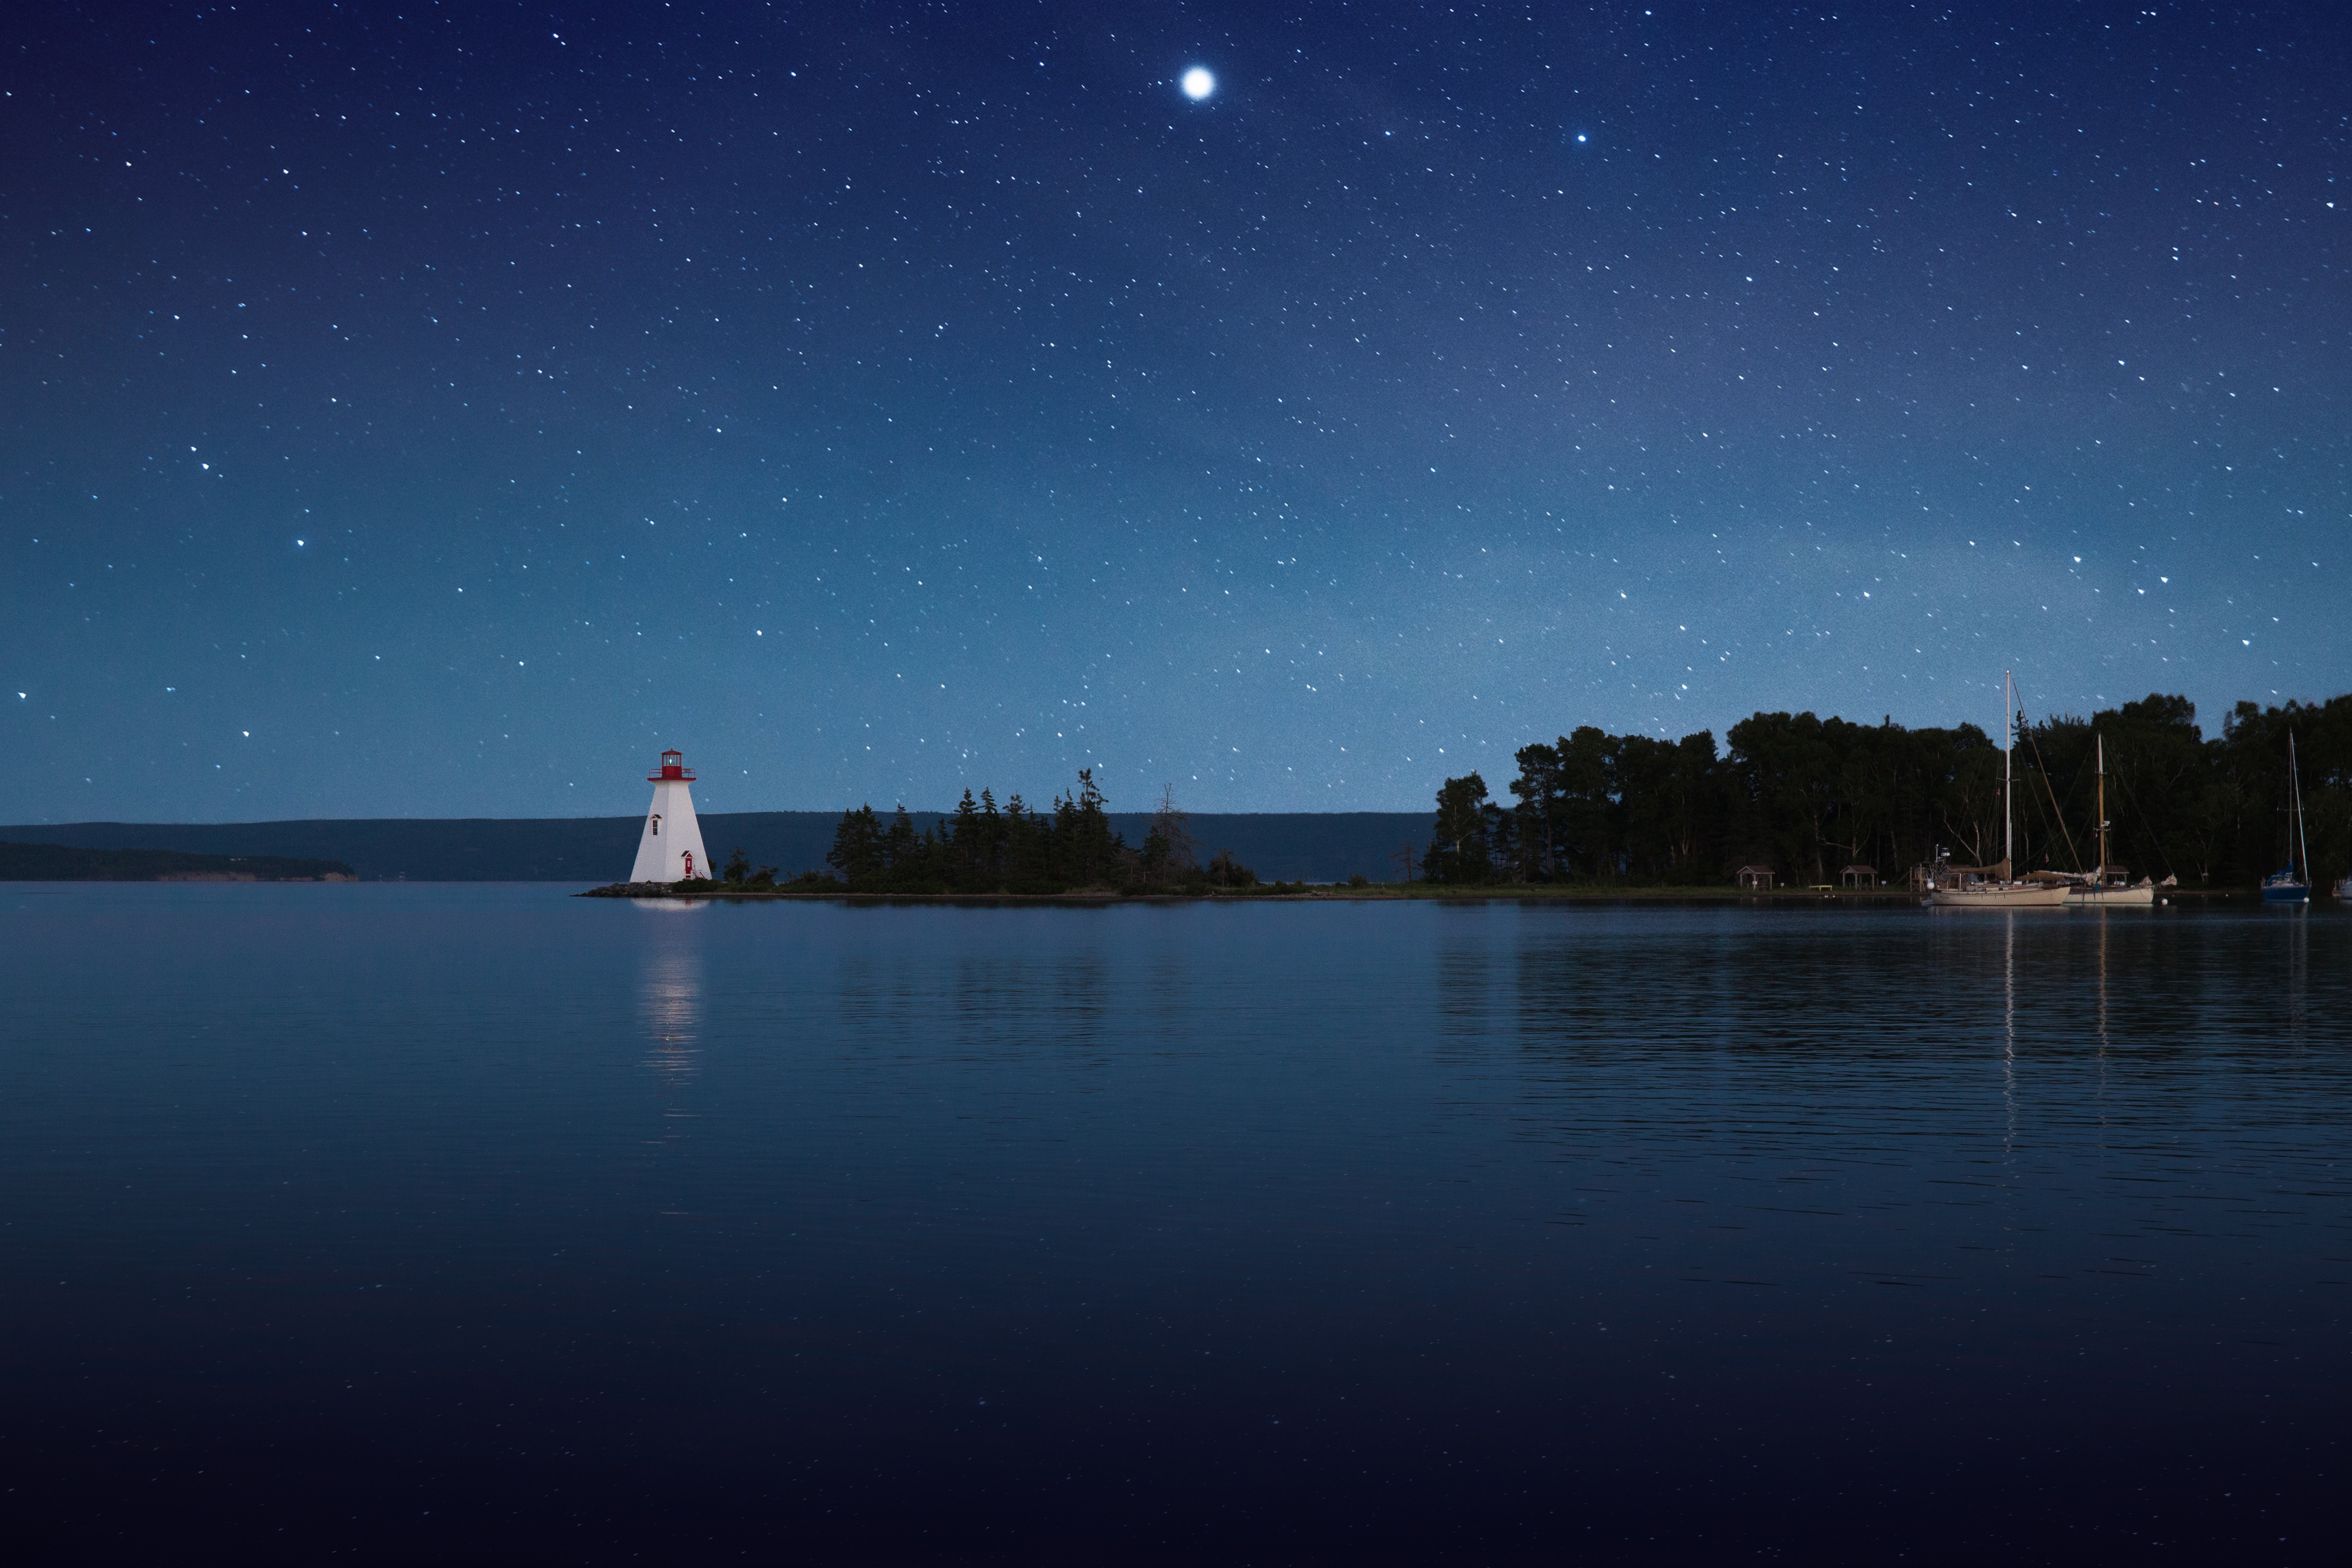
tree, horizon, light, cloud, lighthouse, sky, boat, night, star, dawn, atmosphere, dusk, evening, reflection, darkness, moon, moonlight, astronomy, astronomical object, atmosphere of earth